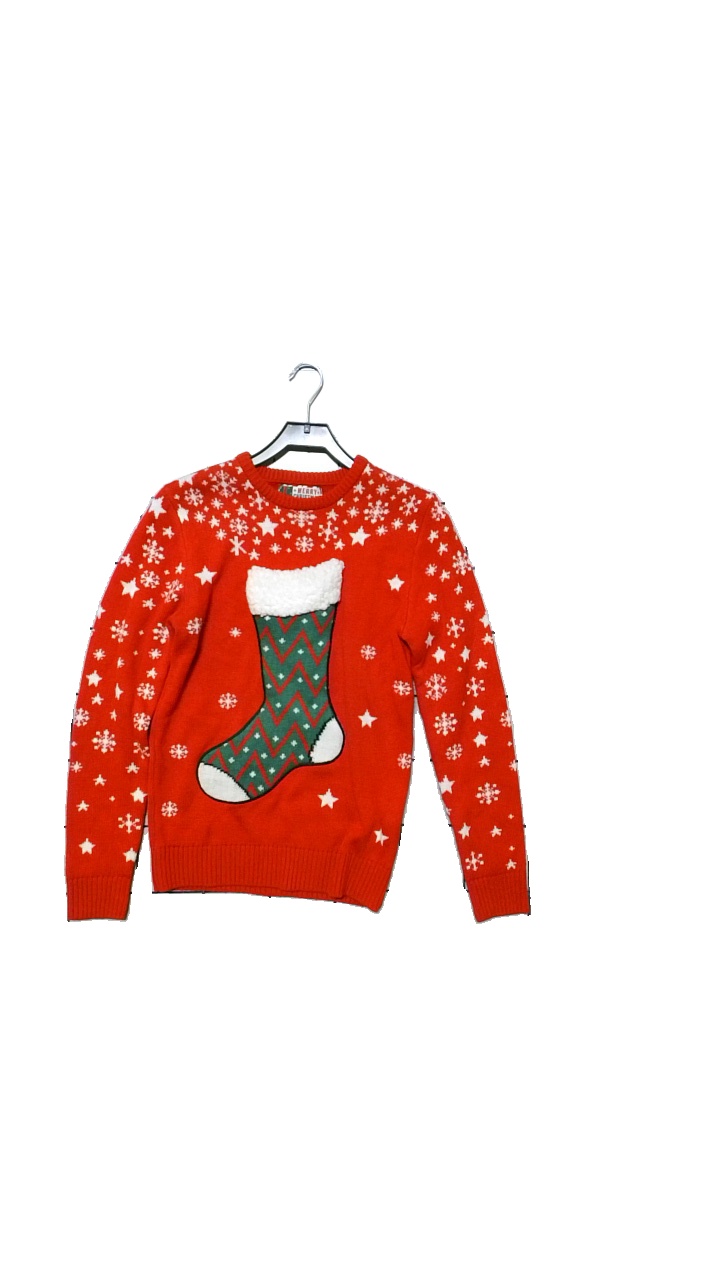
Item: Top (Unisex)
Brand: Missing
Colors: Multicolor, Red
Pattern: Other
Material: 100% acrylic
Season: Winter
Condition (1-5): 5
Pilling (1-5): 5
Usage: Reuse
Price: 100-150